Leopoldsberg

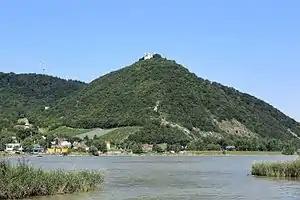
Leopoldsberg

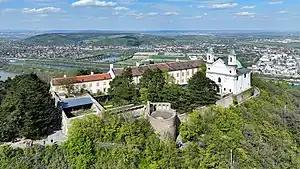
The "Leopoldskirche" at the summit of Leopoldsberg

The Leopoldsberg is a hill in Vienna, Austria, towering over the Danube and the city. Leopoldberg’s most prominent landmark is the church which stands at the top, and which is clearly visible from Vienna below. Construction of the Leopoldsberg church, dedicated to Saint Leopold, began in 1679; an expansion following a design by Antonio Beduzzi was undertaken 171830. Other renovations were to follow. Across the square from the church, on what used to be a tower of the fortification system, a memorial to those Austrians who returned home from captivity after World War II was created in 1948.